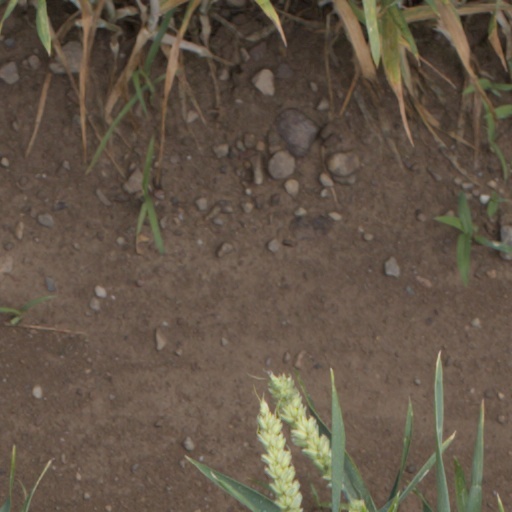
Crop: wheat